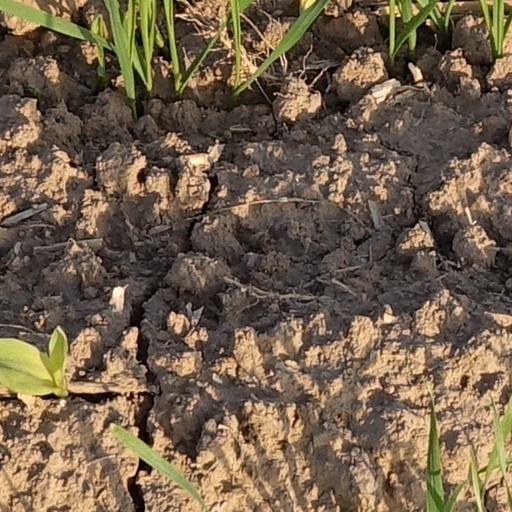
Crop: wheat